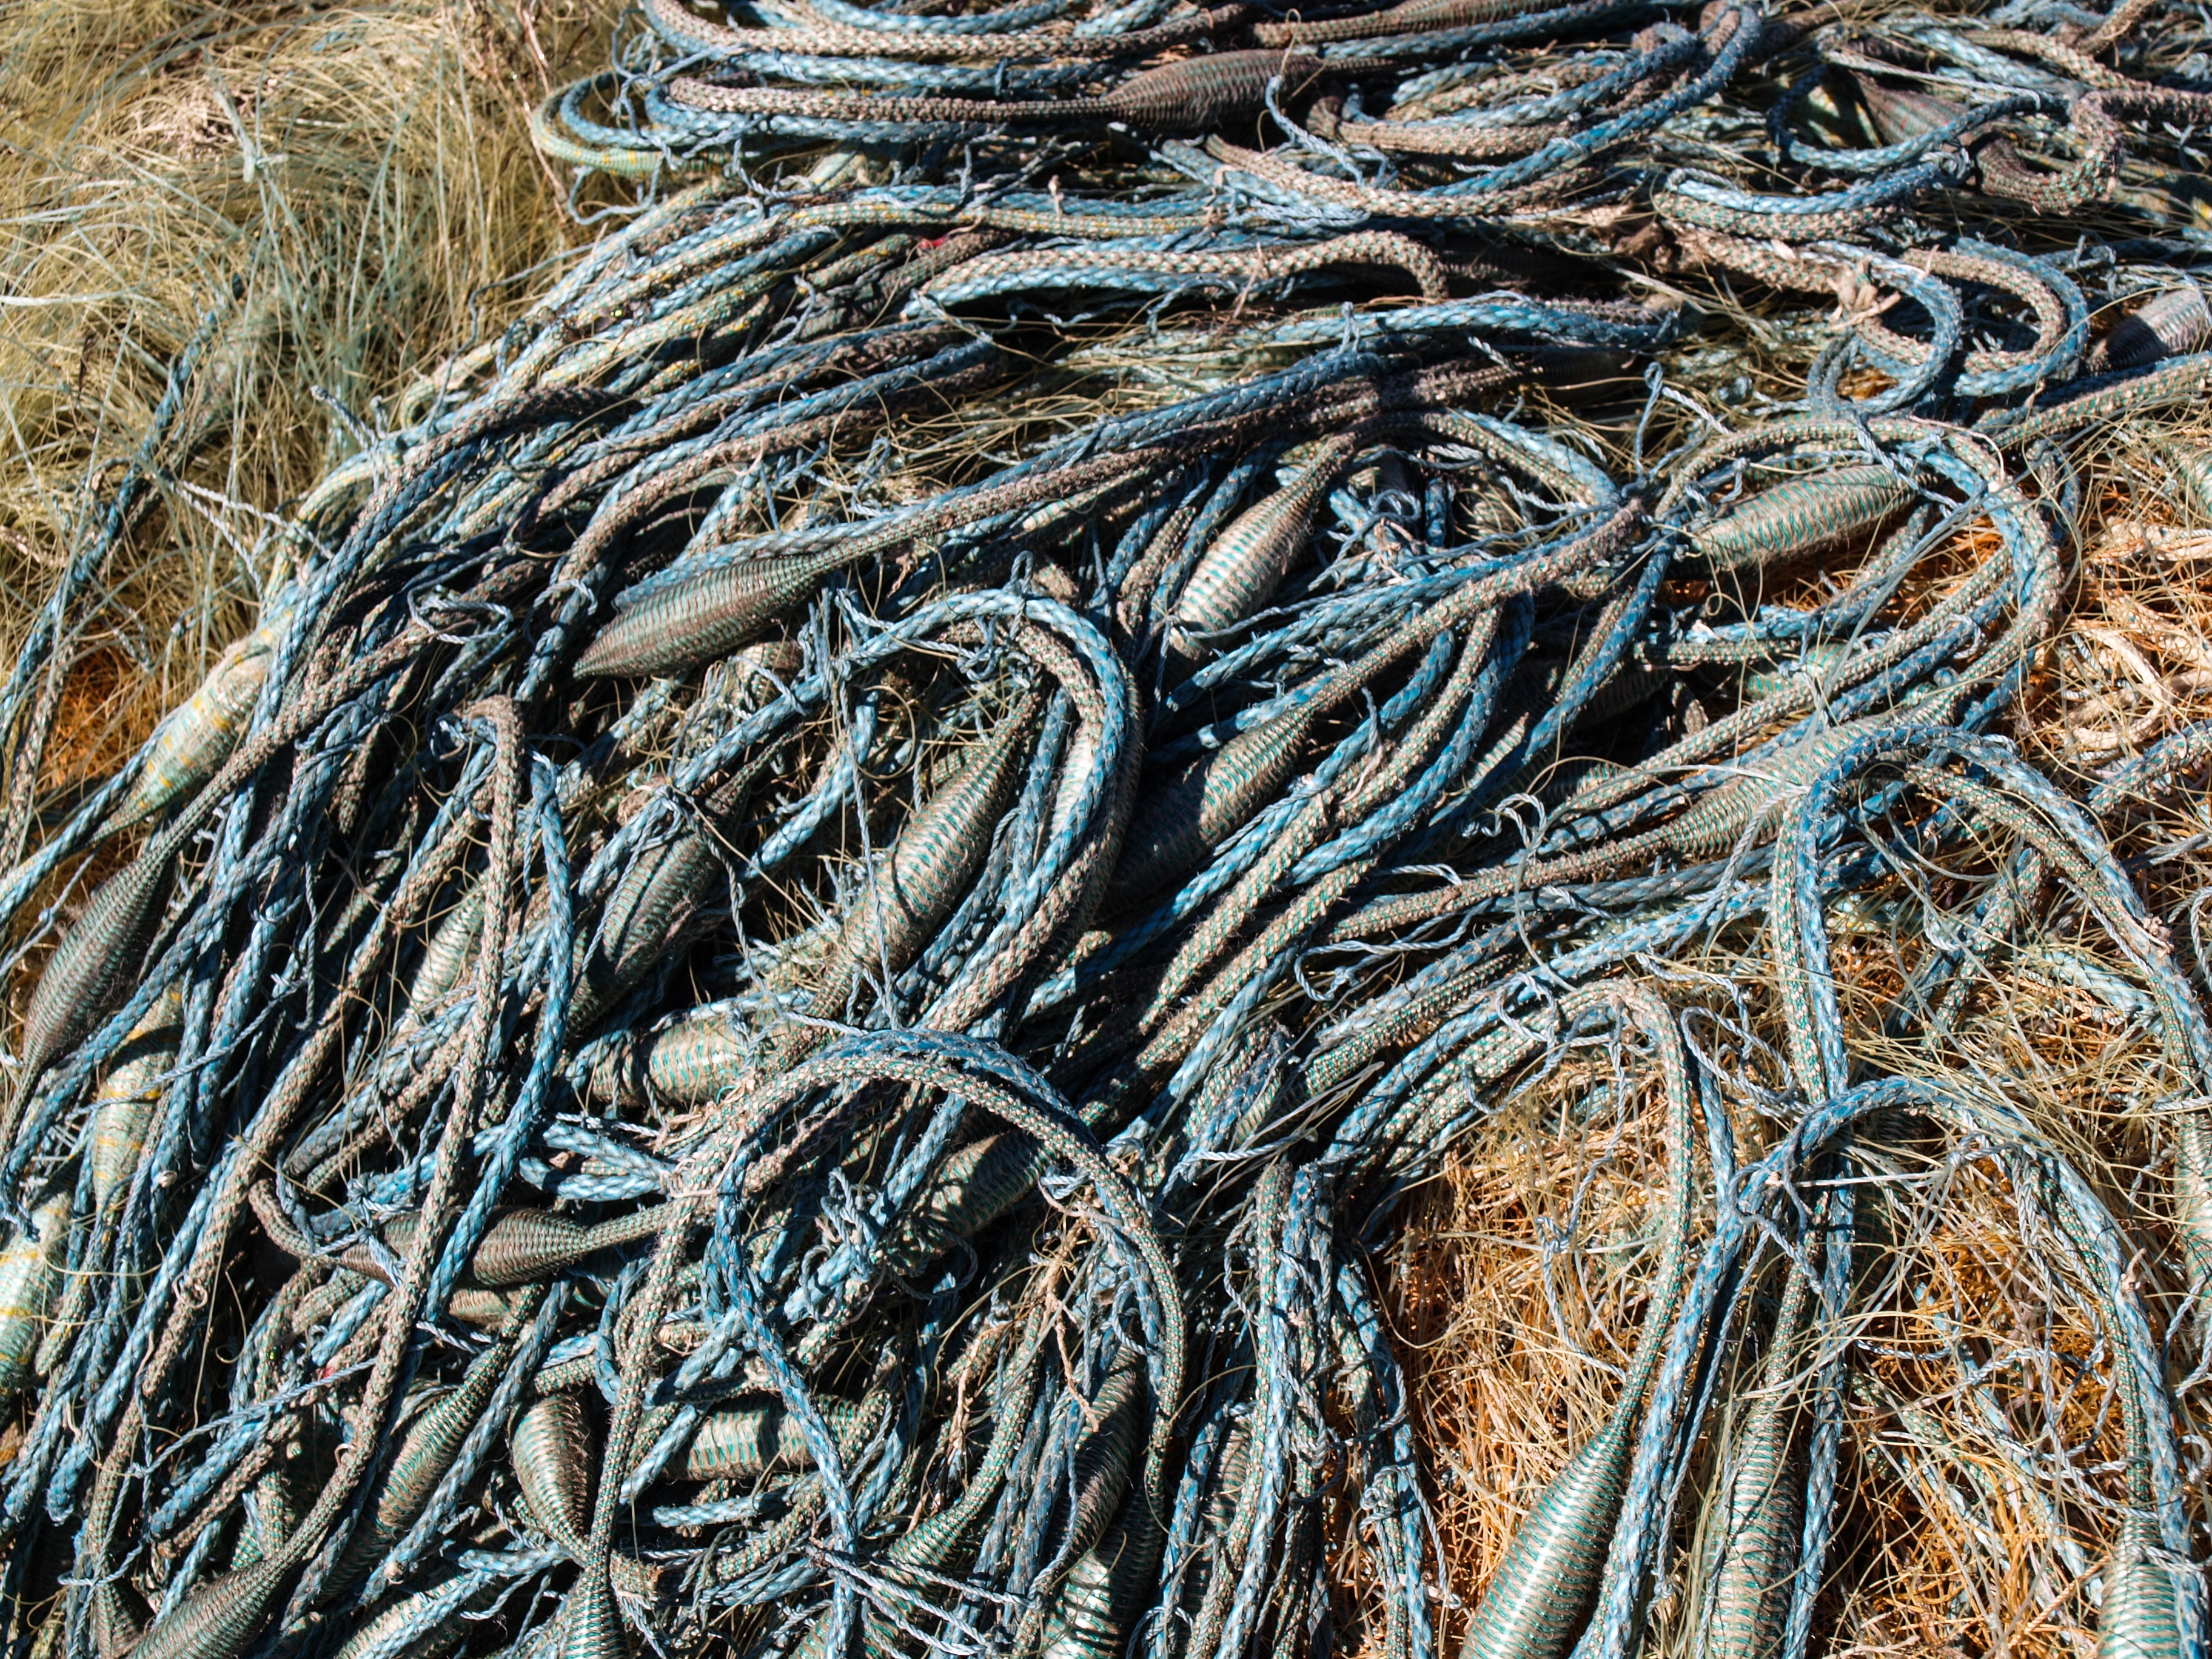
sea, branch, wood, food, crop, fishing, seaweed, algae, network, scrap, canvas, fishing industry, fishing net, safety net